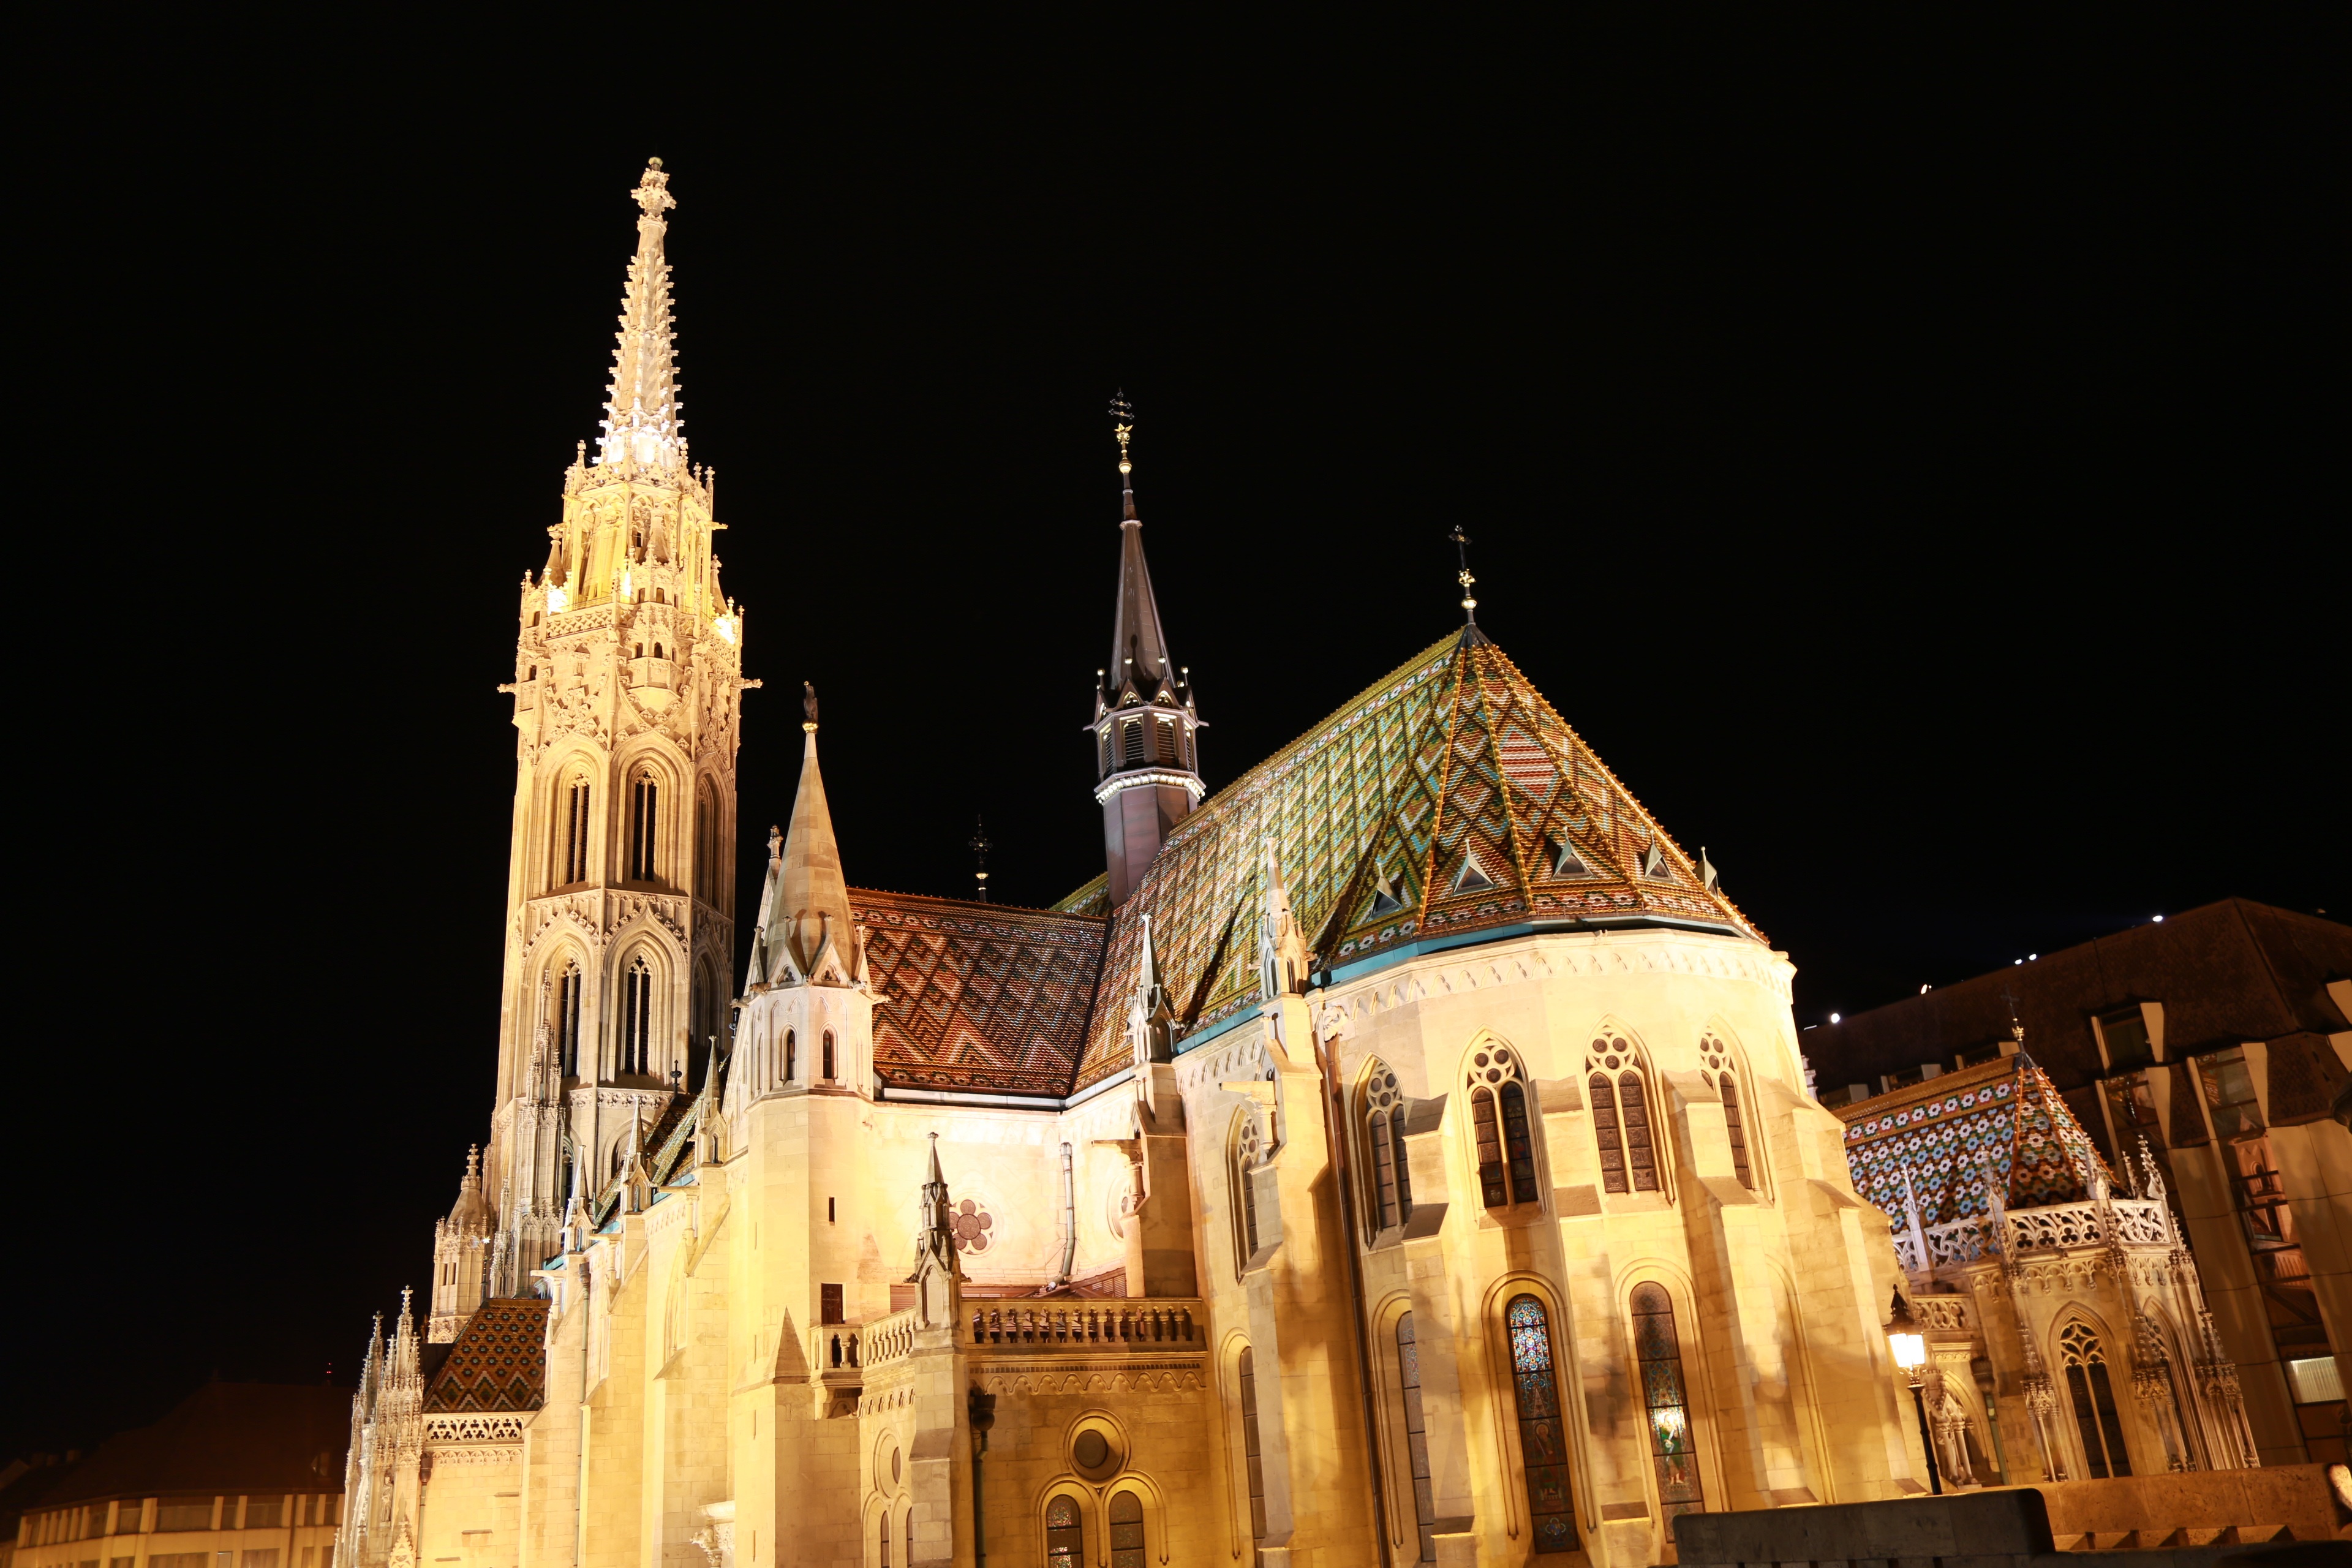
night, building, tower, landmark, church, cathedral, place of worship, temple, spire, budapest, hungary, fort fisherman